Gunma Prefectural Museum of History

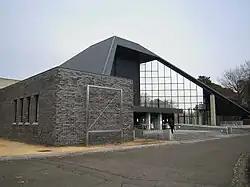

opened in Takasaki, Gunma Prefecture, Japan, in 1979.